Super Bowl

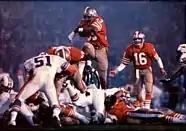
The 49ers against the Dolphins in Super Bowl XIX

The most successful team of the 1980s was the 49ers, which featured the West Coast offense of Hall of Fame head coach Bill Walsh. This offense was led by three-time Super Bowl MVP and Hall of Fame quarterback Joe Montana, Super Bowl MVP and Hall of Fame wide receiver Jerry Rice, running back Roger Craig, and Hall of Fame defensive safety/cornerback Ronnie Lott. Under their leadership, the 49ers won four Super Bowls in the decade (XVI, XIX, XXIII, and XXIV) and made nine playoff appearances between 1981 and 1990, including eight division championships, becoming the second dynasty of the post-merger NFL. The 1984 San Francisco 49ers were the first team to achieve an 18–1 record, doing so under Walsh. The 1989 San Francisco 49ers, under first-year head coach George Seifert, posted the most lop-sided victory in Super Bowl history, defeating the Denver Broncos by a score of 55–10 in Super Bowl XXIV.